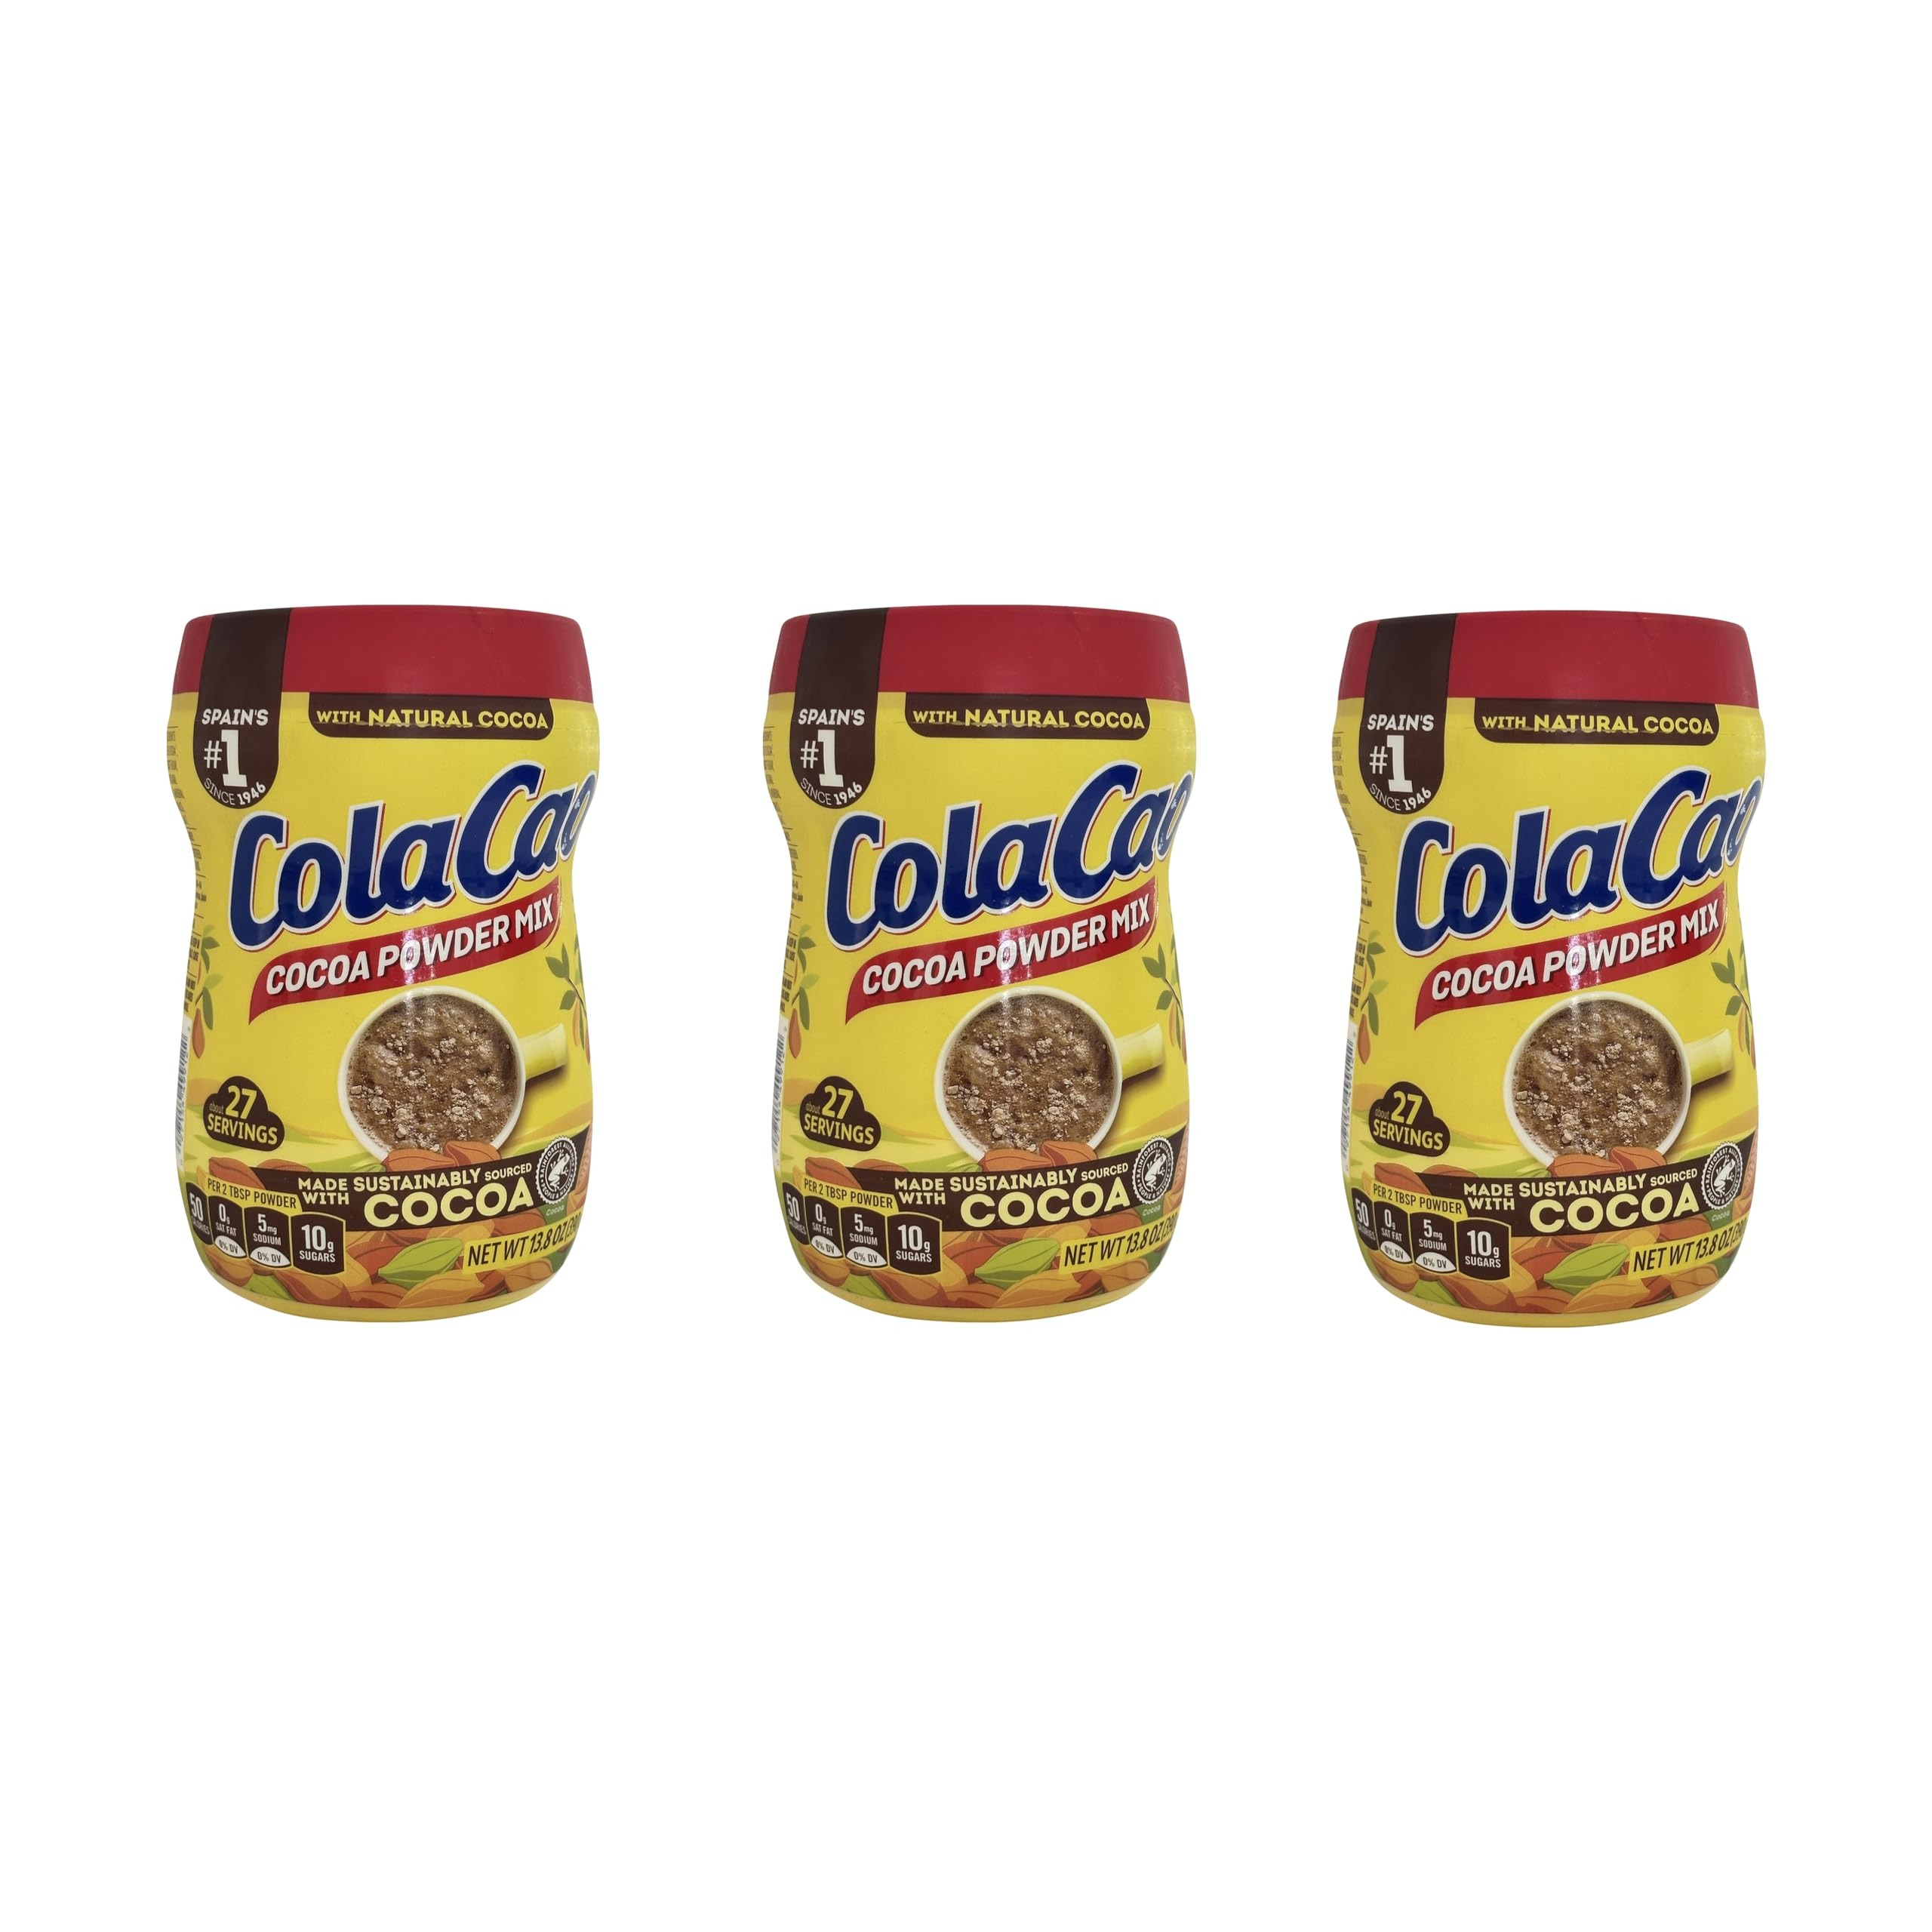
Item Name: Cola Cao Cocoa Powder Mix 3 PACKS 13.8 oz (390 g) per unit. Colacao chocolate drink mix. Colacao original España. Natural Cocoa with no additives. (3)
Bullet Point 1: Spanish hot chocolate from Spain made with Natural Cacao - No Additives. Our chocolate offers a pure, intense cocoa experience that warms the soul and delights the senses
Bullet Point 2: Imported from Spain. Colacao Cocoa powder mix. Chocolate from Spain! This premium chocolate from Spain is crafted to perfection, offering a rich and velvety experience in every cup
Bullet Point 3: Experience the pure essence of cocoa without any chemical processing. Enjoy our product knowing it's environmentally friendly and proudly carries the Rainforest Alliance Certification.
Bullet Point 4: A delicious Spanish national tradition! The Spanish food products! Every sip transports you to Spain, immersing you in a world of vibrant flavors and cherished traditions.
Bullet Point 5: Colacao Chocolate from Spain – experience the warmth of Spanish hot chocolate. Sip, savor, and let the authentic Spanish essence of Colacao transform ordinary moments into extraordinary experiences
Product Description: Dive into a world where tradition meets taste with the ColaCao Cocoa Powder Mix, a Spanish delight that immerses you in the rich and authentic flavor of Spain. Since 1945, ColaCao has been a standout brand, renowned for its unique texture and the genuine taste of natural cocoa. This dedication to quality ensures that each sip is made with 100% natural cocoa, handpicked and sun-dried, without any chemical treatments or additives, offering consumers nothing but the pure essence of chocolate. Imported from Spain, the 13.8 oz (390 g) cocoa powder mix embodies the legacy of Spanish hot chocolate, delivering a velvety smooth experience that's both rich and comforting. The cocoa in ColaCao isn't just ordinary cocoa; it's Rainforest Alliance Certified, showcasing a commitment to sustainable, socially responsible, and environmentally friendly cocoa cultivation. Each purchase thus supports the well-being of our planet and the diligent farmers who cultivate and harvest the cocoa beans. The commitment extends beyond environmental concerns. Recognizing the importance of caring for both consumers and the planet, ColaCao includes a complimentary reusable bag with each purchase, as a token of appreciation and encouragement towards a more sustainable lifestyle. ColaCao Cocoa Powder Mix is more than a beverage; it's an immersion into Spanish heritage, a testament to sustainable practices, and a pledge to natural, additive-free enjoyment. Whether starting the day with a comforting cup of hot chocolate or winding down with a soothing drink, ColaCao offers an authentic Spanish experience with every sip, all while contributing positively to the world. Discover the flavor, tradition, and dedication of ColaCao, and join in making every cup a step towards a better, more sustainable future.
Value: 13.8
Unit: Ounce

Price: 8.63